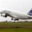
Label: airplane